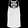
Label: T - shirt / top